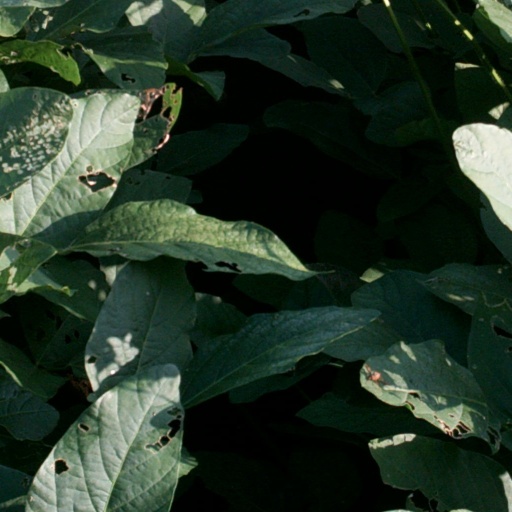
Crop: soybean